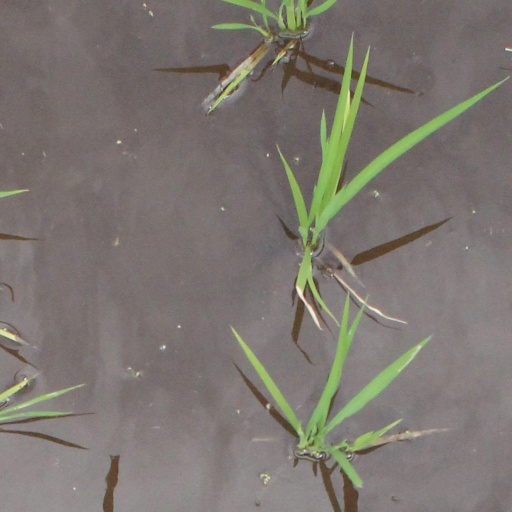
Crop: rice